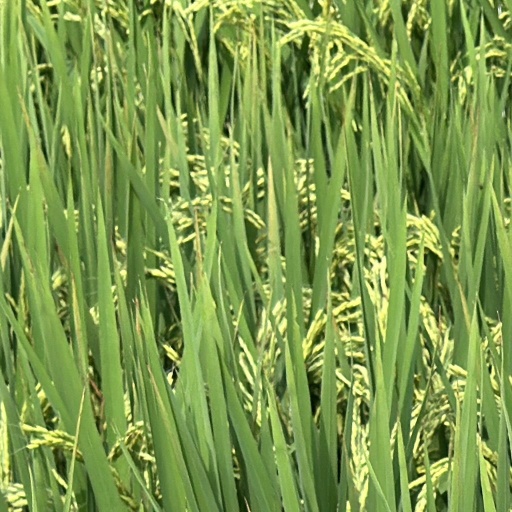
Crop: rice